P–n junction

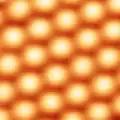
Silicon atoms (Si) enlarged about 45,000,000x (Image size approximately 955 pm × 955 pm)

A p-doped semiconductor (that is, one where impurities such as Boron are introduced into its crystal lattice) is relatively conductive. The same is true of an n-doped semiconductor, but the junction between them - the boundary where the p-doped and n-doped semiconductor materials meet - can become depleted of charge carriers such as electrons, depending on the relative voltages of the two semiconductor regions.